Red-light district

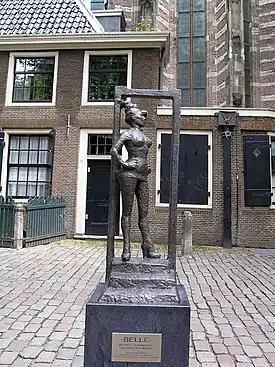
A statue in honor of sex workers in Amsterdam, Netherlands

Red-light districts are mentioned in the 1882 minutes of a Woman's Christian Temperance Union meeting in the United States. The "Oxford English Dictionary" records the earliest known appearance of the term "red light district" in print as an 1894 article from the "Sandusky Register", a newspaper in Sandusky, Ohio.